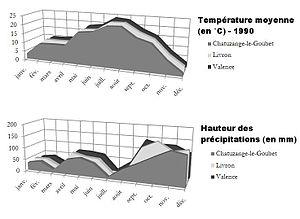
Valence est une commune du sud-est de la France, préfecture du département de la Drôme en région Auvergne-Rhône-Alpes. Avec 63 714 habitants recensés en 2017, elle est la ville la plus peuplée de la Drôme et la 8ᵉ d'Auvergne-Rhône-Alpes. Ses habitants sont appelés les Valentinois.
Le saint-péray est un vin d'appellation d'origine contrôlée produit sur les communes de Saint-Péray et Toulaud, sur la rive droite du Rhône, en face de la ville de Valence.
Le Valentinois est, au sens géographique strict, la région entourant la ville de Valence, aujourd'hui préfecture du département de la Drôme.
Le brézème est un vin français produit sur les coteaux au-dessus de Livron-sur-Drôme, dominant la vallée de la Drôme.